Music session

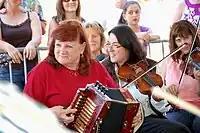
A Cajun music "jam session"

A music session is a social gathering of musicians and singers who perform music in a relatively informal context. Much of the music performed at such events is traditional music for the area, popular songs and other well-known tunes. In sessions, the participants typically improvise the accompaniment, song arrangements and musical ornaments to the melodies of songs or tunes. The venue may be a public bar, tavern, village hall or a private home.